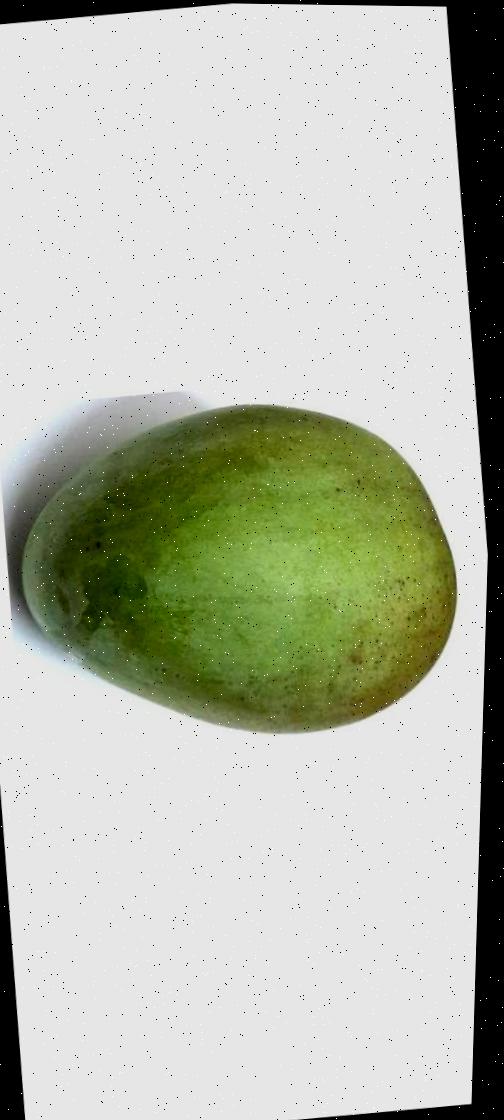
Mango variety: Fazli Shurmai